Trelleck Grange

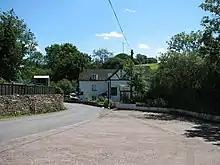
Trelleck Grange

Trelleck Grange (or Trellech Grange) is a small hamlet in a rural area of Monmouthshire, south east Wales, United Kingdom, about seven miles south of Monmouth.